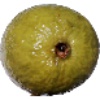
Label: guava